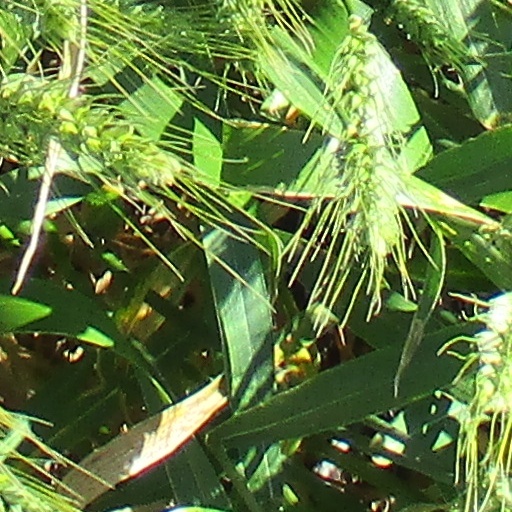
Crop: wheat